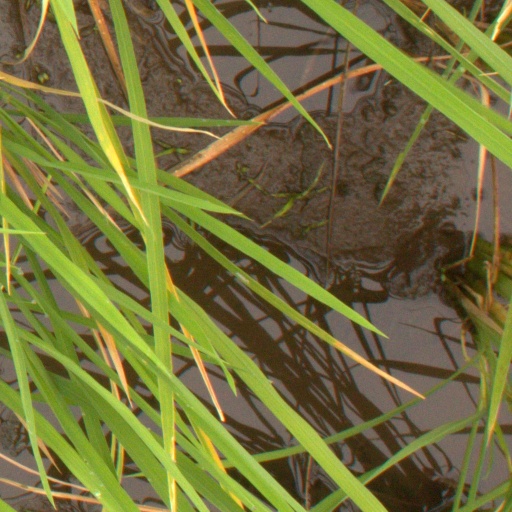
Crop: rice